Unforgettable season 3

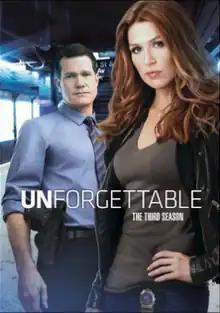
DVD cover

The third season of "Unforgettable" an American police procedural drama television series originally aired on CBS from June 29, 2014, through September 14, 2014.